Initiative for RECOM

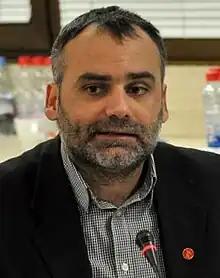
Dino Mustafić, the public advocate of RECOM in Bosnia and Herzegovina

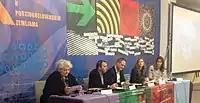
10th Regional forum of transitional justice in post-Yugoslav countries, Belgrade, 2014

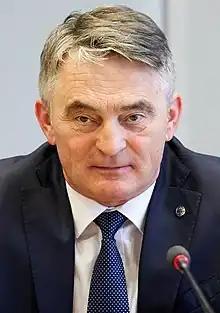
Željko Komšić, a member of the Presidency of Bosnia and Herzegovina in 2011 supported establishment the RECOM

Public advocates are responsible for political advocacy. Through their public and active engagement in society and with politicians in their countries, they advocate and initiate support for the establishment of RECOM.